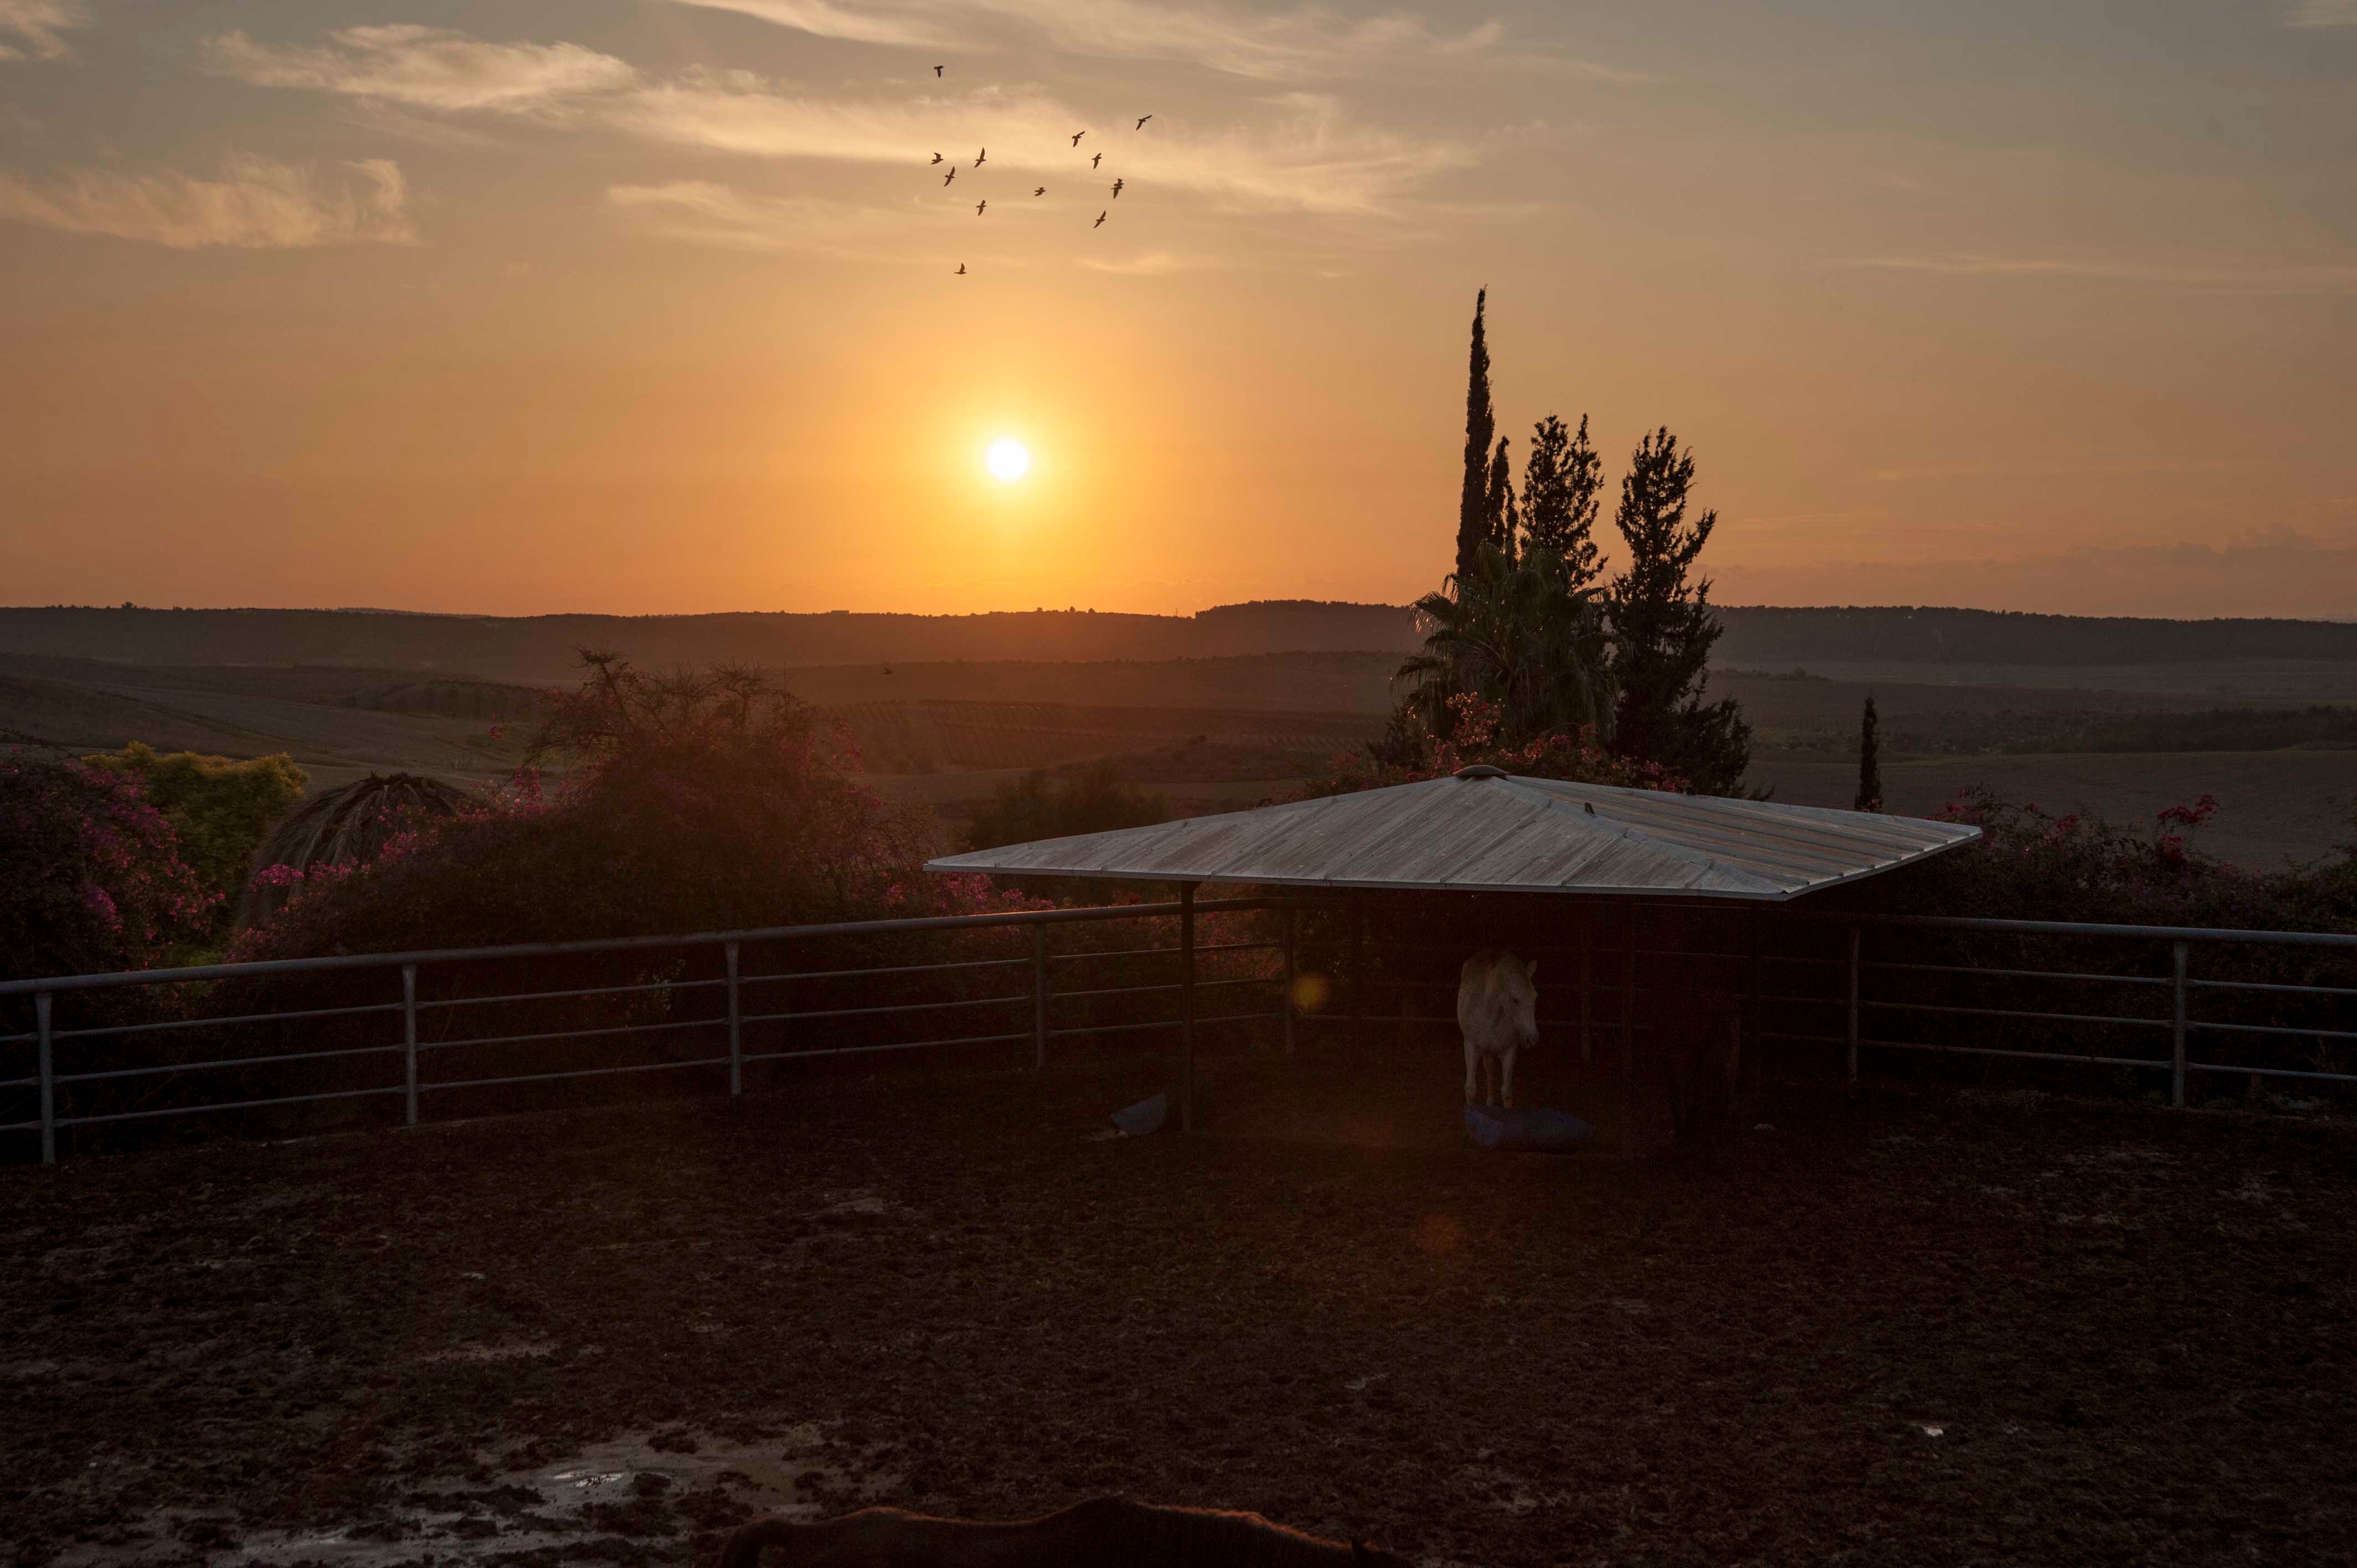
landscape, sea, tree, nature, horizon, sky, sun, sunrise, sunset, night, sunlight, morning, dawn, dusk, evening, darkness, atmospheric phenomenon